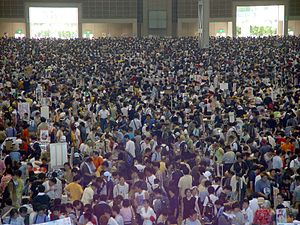
Comic Market / Størrelse
Med et dagligt besøgstal på over 150.000 er der ikke overraskende sort af mennesker ved Comic Market.
Comic Market, eller kort Comiket er verdens største messe for hjemmelavede tegneserier, doujinshi, arrangeret to gange årligt over en tredagesperiode i Japans hovedstad Tokyo. Det første Comic Market blev afholdt 21. december 1975 med kun omkring 32 deltagende grupper og anslået 600 besøgende. Siden er besøgstallet imidlertid vokset til lidt over en halv million pr. gang. Afholdelsen varetages af Comic Market Preparatory Committee.